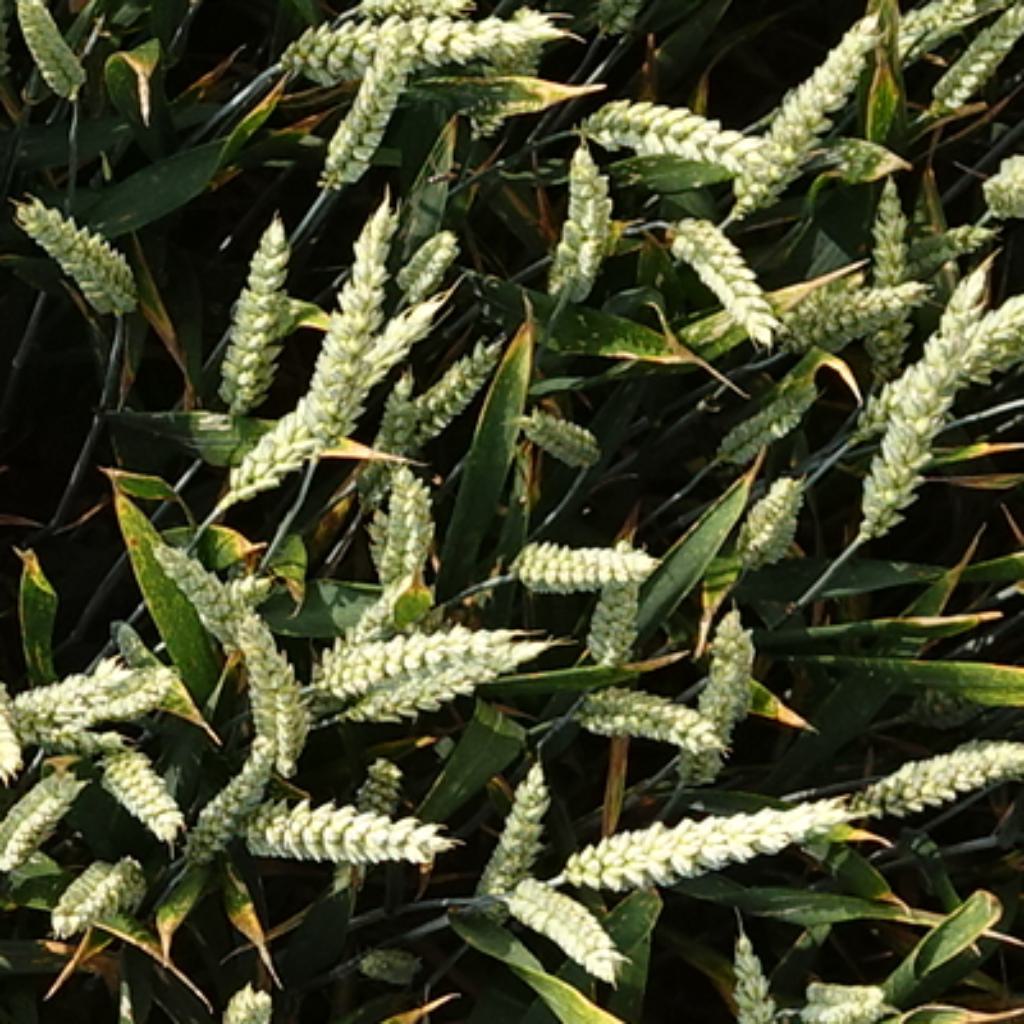
Country: France
Location: VSC
Wheat development stage: Filling - Ripening